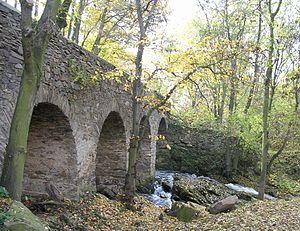
Toušice est une commune du district de Kolín, dans la région de Bohême-Centrale, en République tchèque. Sa population s'élevait à 347 habitants en 2020.